Tommy Rich

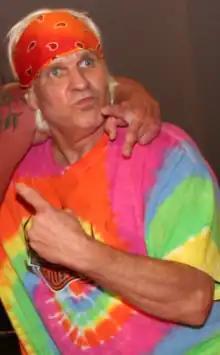
Rich in 2013

Thomas Richardson (born July 26, 1956) is an American professional wrestler, better known by his ring name Tommy "Wildfire" Rich. He is a one time former National Wrestling Alliance World Heavyweight Champion and Smoky Mountain Wrestling Heavyweight Champion. He primarily appeared in Georgia Championship Wrestling and Memphis throughout the 1980s, as well as World Championship Wrestling, Smoky Mountain Wrestling and Extreme Championship Wrestling throughout the 1990s. He is a 1974 graduate of Hendersonville High School.